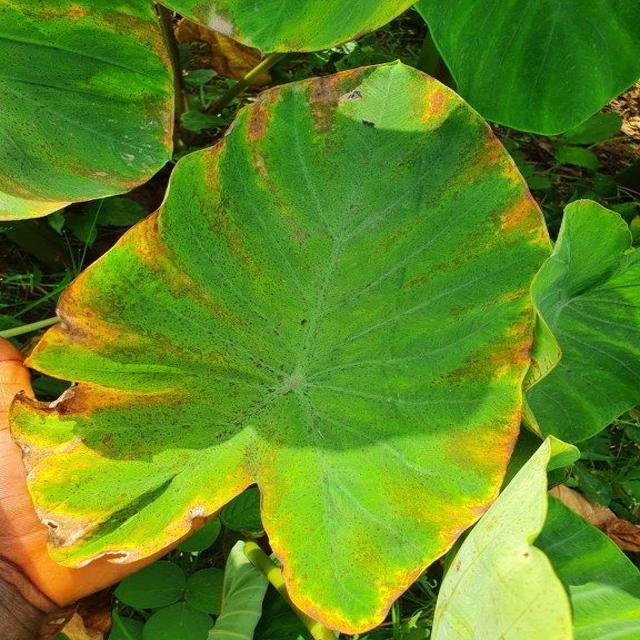
Label: Mid_Blight